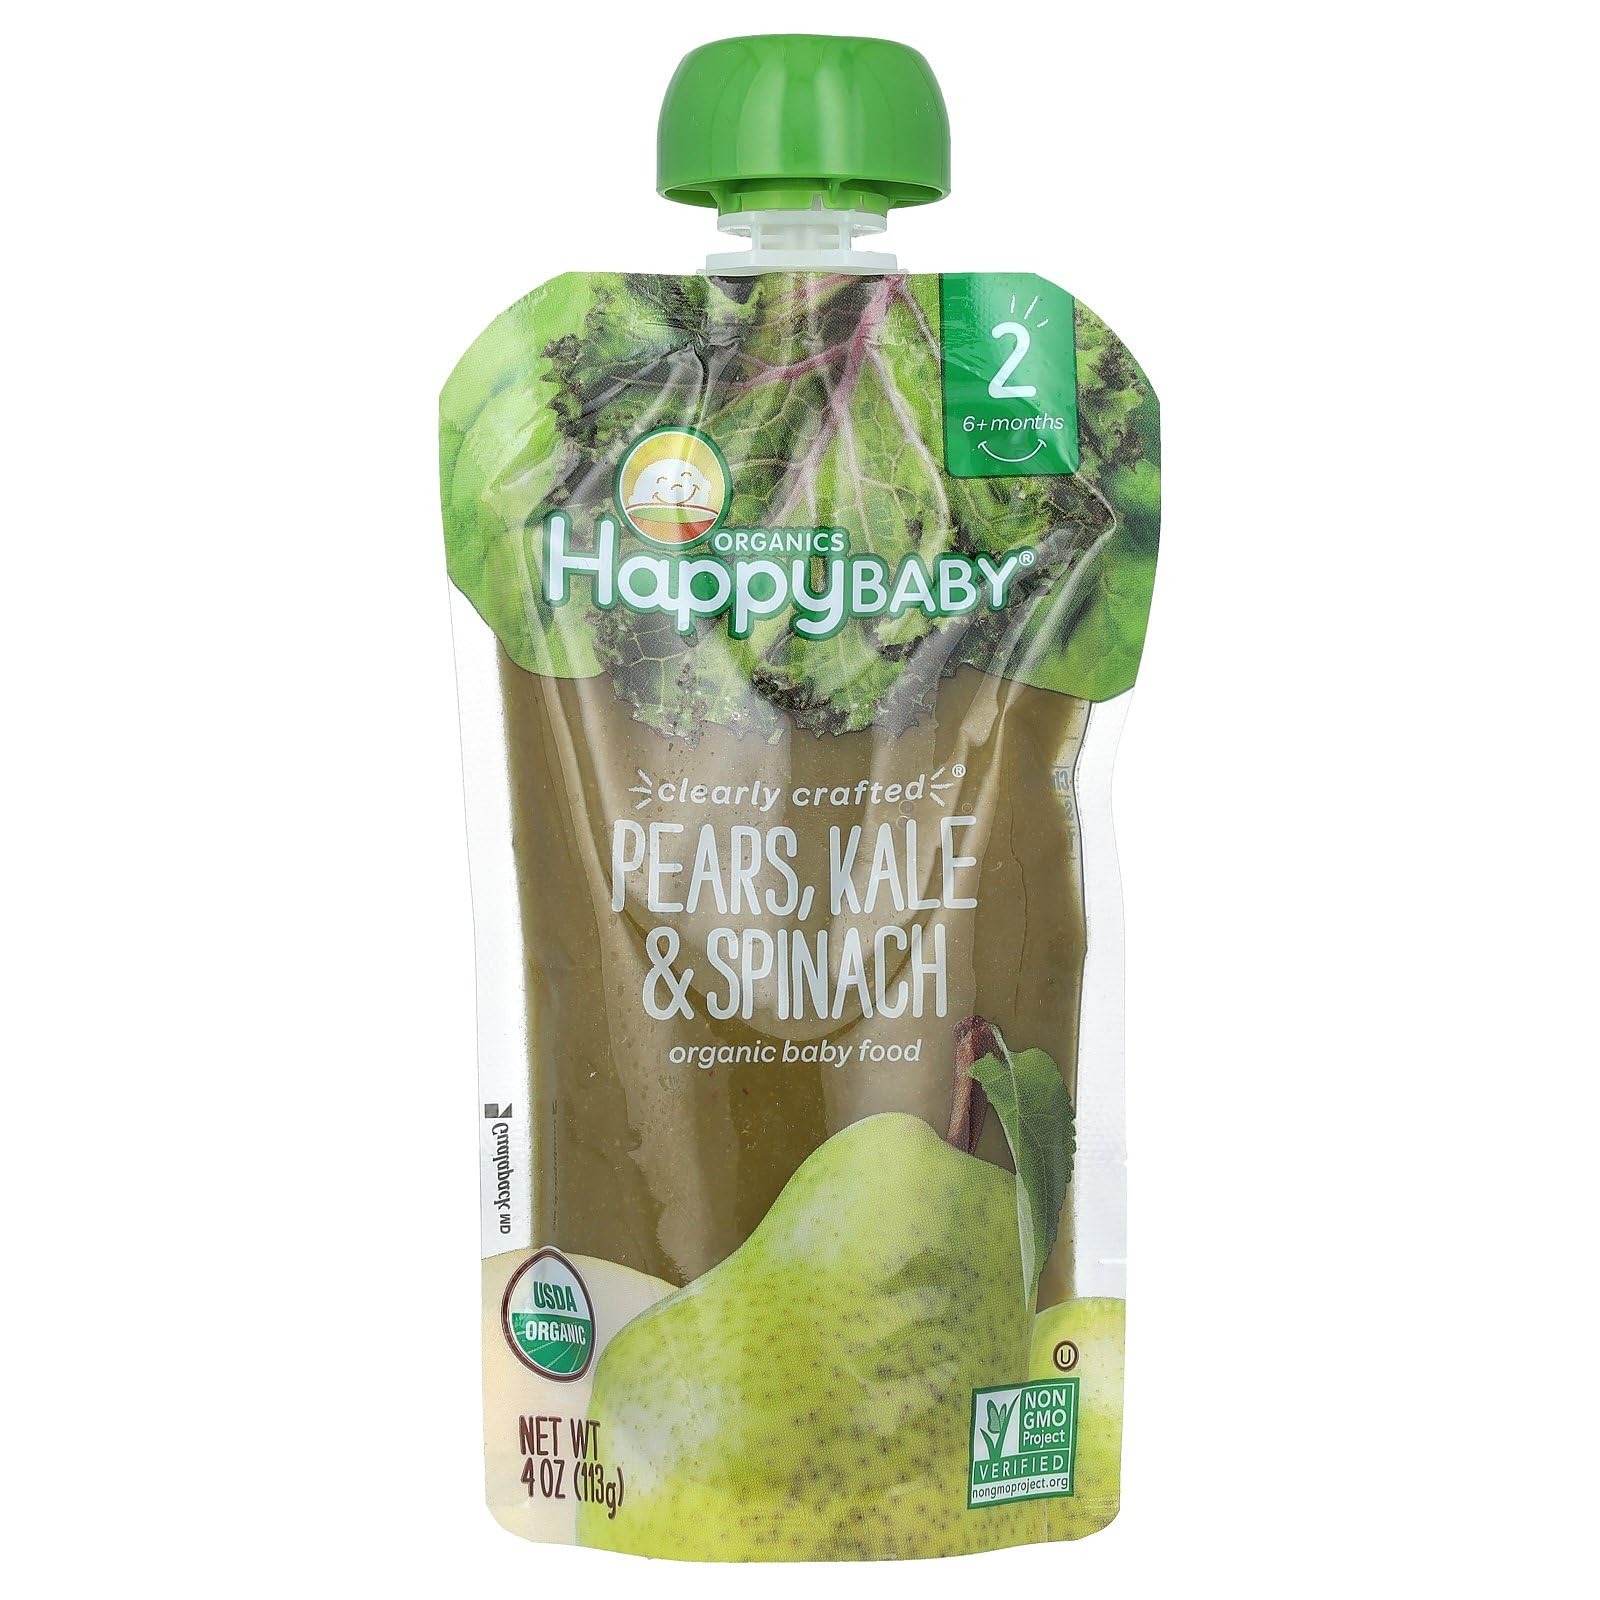
Item Name: Happy Baby Pears Kale and Spinach Organic Baby Food, 4 Oz Pouch
Bullet Point 1: Our Stage 2 baby food pouches introduce baby to new, yummy organic ingredients. Full of flavor, this superfood blend has 3g of fiber & is made with 3 simple ingredients: pear, spinach & kale. Baby will enjoy new tastes & you'll love the wholesome recipe.
Bullet Point 2: Our clear pouches allow you to see the goodness right away, and the recipe on the back lets you trace each fruit, vegetable, and grain back to the farm it came from. So you can feed your baby with confidence.
Bullet Point 3: At Happy Baby, we provide organic and delicious options for your baby's nutritional journey. We develop premium organic recipes perfectly matched with your child's age and stage. This is enlightened nutrition for every family.
Bullet Point 4: From day one, our mission has been to change the trajectory of children's health through nutrition. As a true partner to parents, we fuel confidence, health, and ultimately happiness.
Bullet Point 5: As a mom-founded and mom-operated company, Our babies are our future, and it’s essential that we provide them a healthy, sustainable world. As a certified B-Corp, we are committed to using our business as a force for good.
Value: 4.0
Unit: Ounce

Price: 2.05